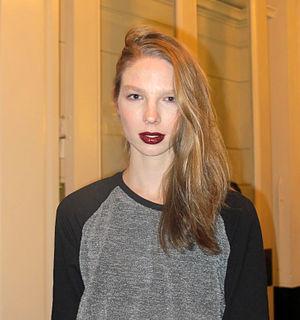
Valentijn de Hingh est un mannequin, DJ et éditorialiste néerlandais née le 5 mai 1990 aux Pays-Bas. Son enfance et son adolescence d'enfant transgenre ont fait l'objet d'un documentaire de Hetty Niesch, qui l'a suivie de l'âge de 8 ans à 17 ans.